Question: Where was this photographed?
Tambaya: Ina aka dauki wannan hoton?
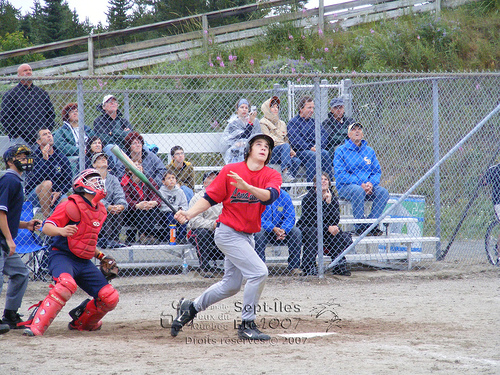
Answer: Baseball field.
Amsa: Filin baseball.